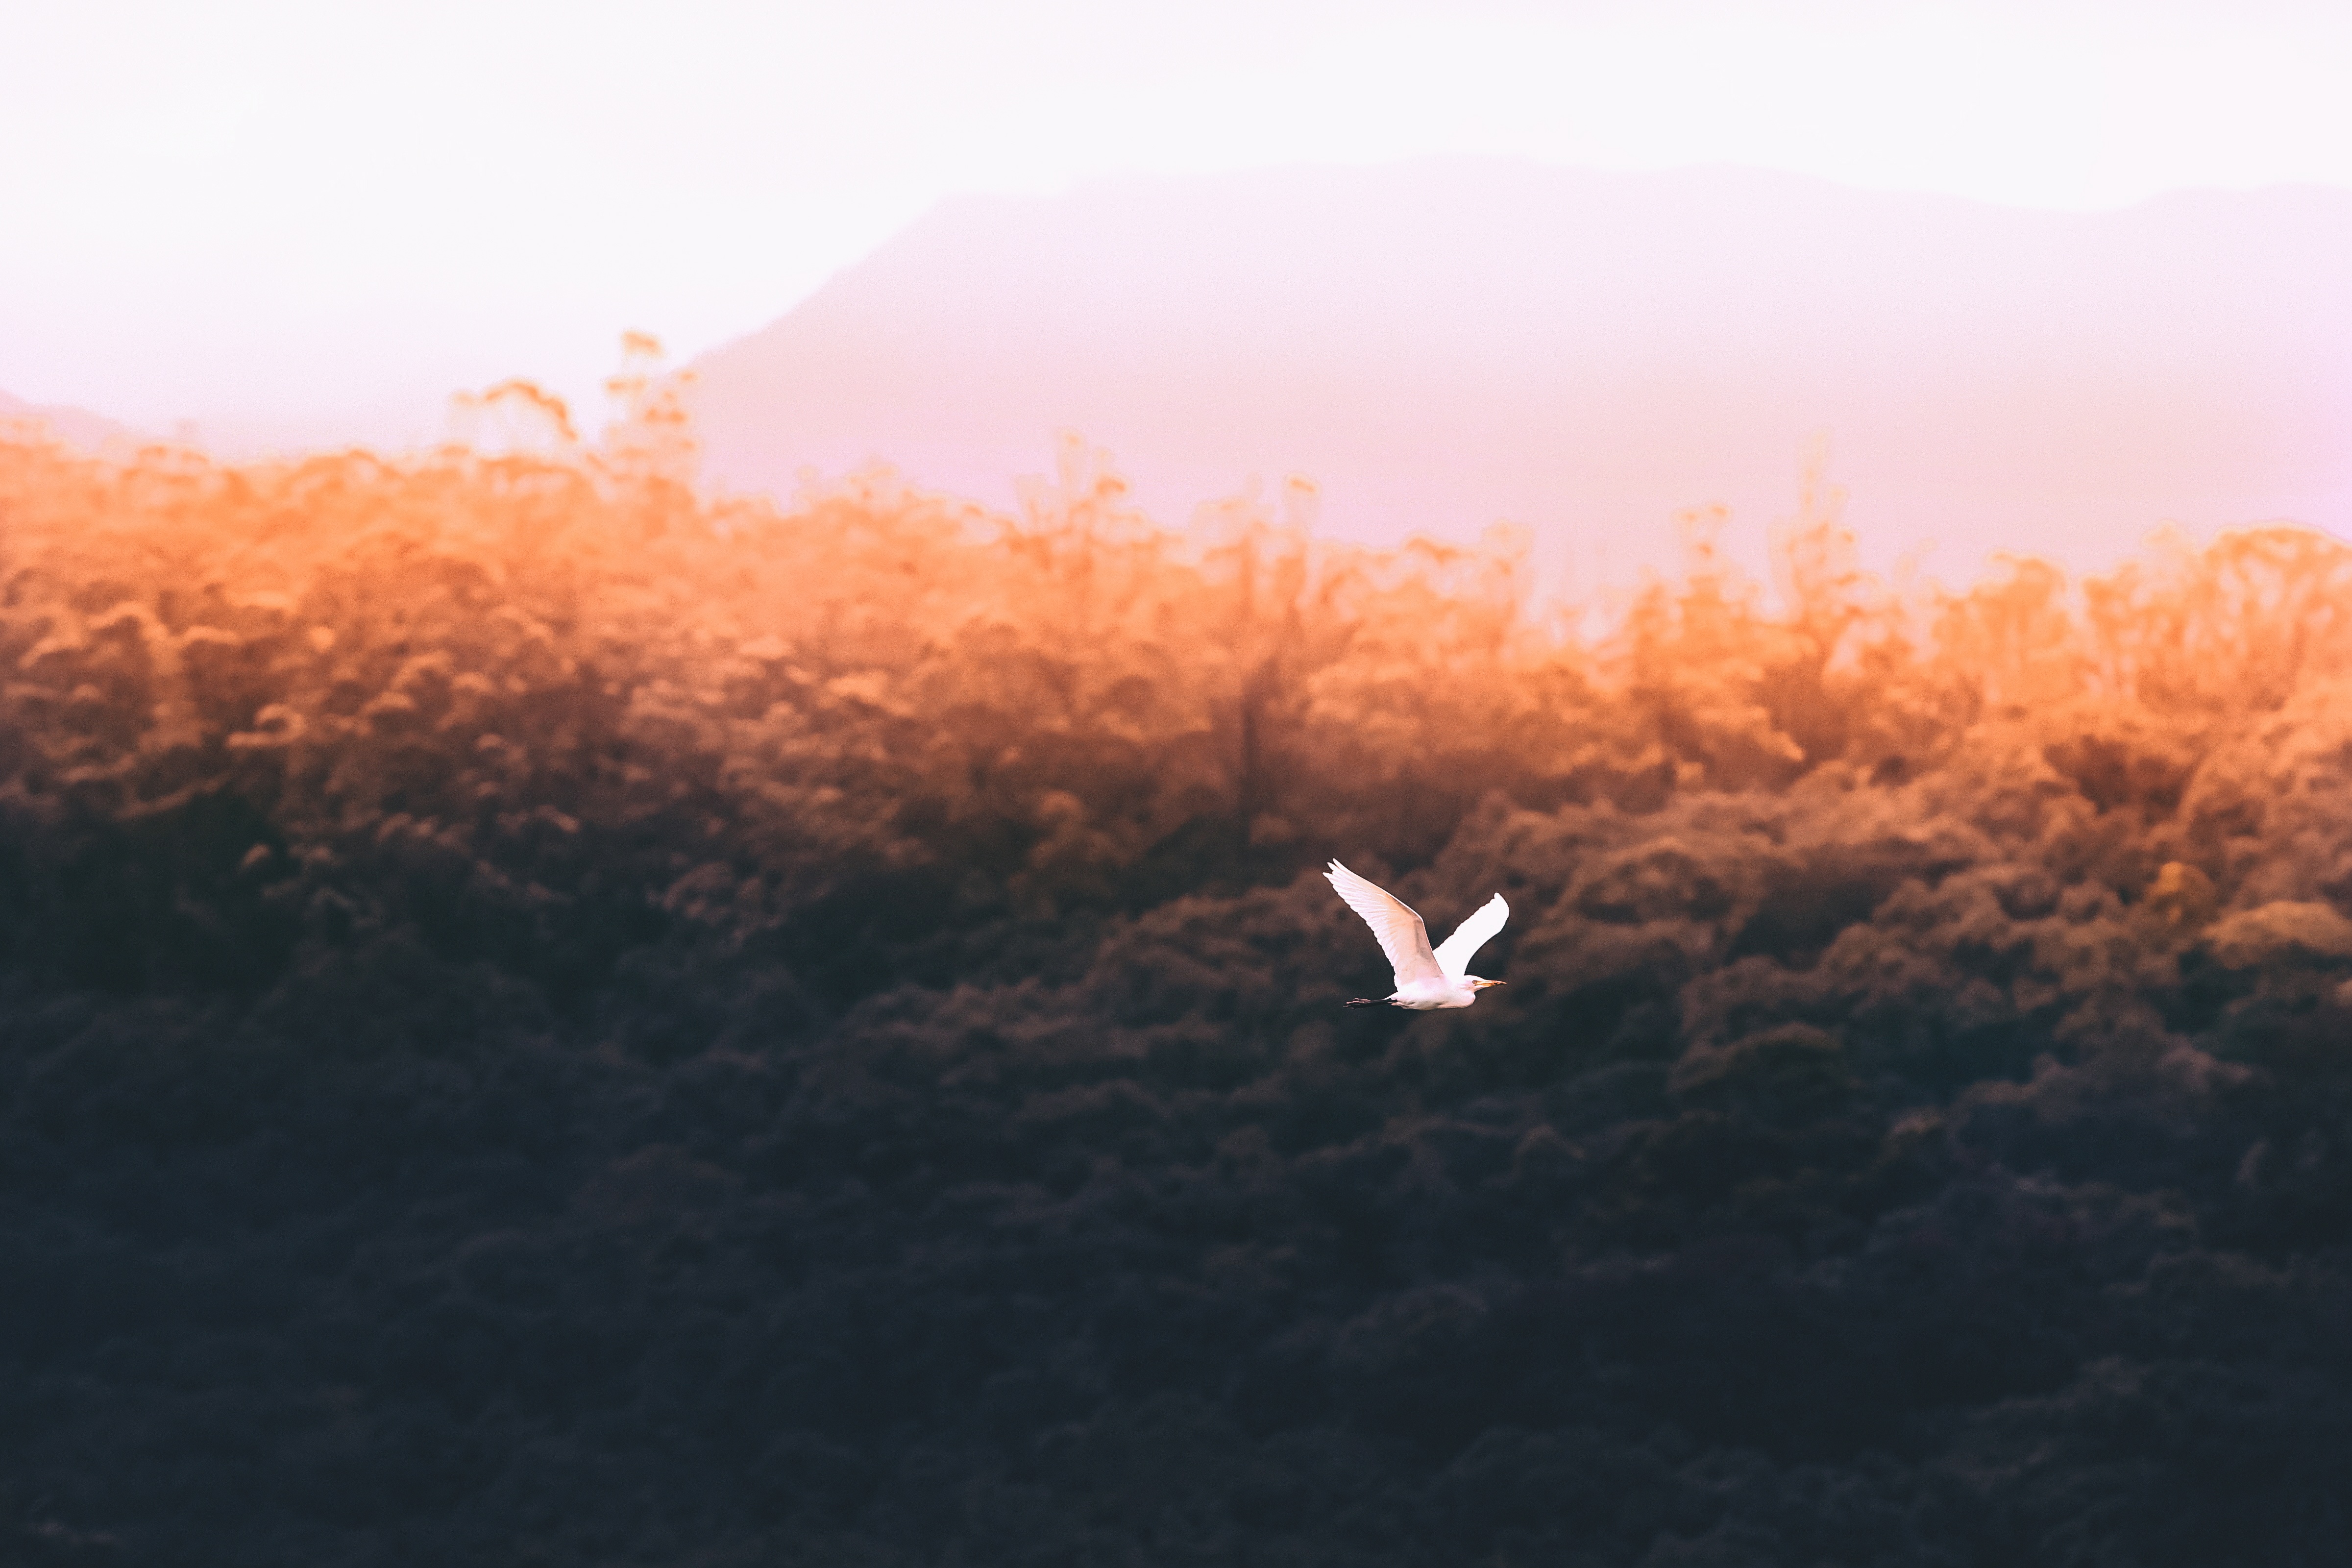
horizon, bird, wing, cloud, sky, sunrise, sunset, sunlight, morning, wind, dawn, airplane, flight, atmospheric phenomenon, atmosphere of earth